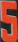
Number: 5